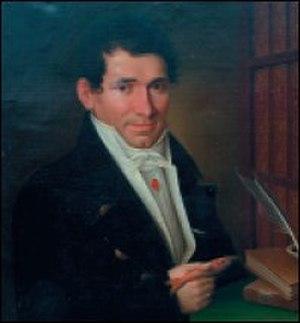
Le Blageon est une espèce de poissons actinoptérygiens du genre Telestes et de la famille des Cyprinidés qui vit dans les eaux douces d'Europe.
Giuseppe Antonio Risso, dit Antoine Risso, né le 8 avril 1777 à Nice et mort le 25 août 1845 à Nice, est un naturaliste niçois.